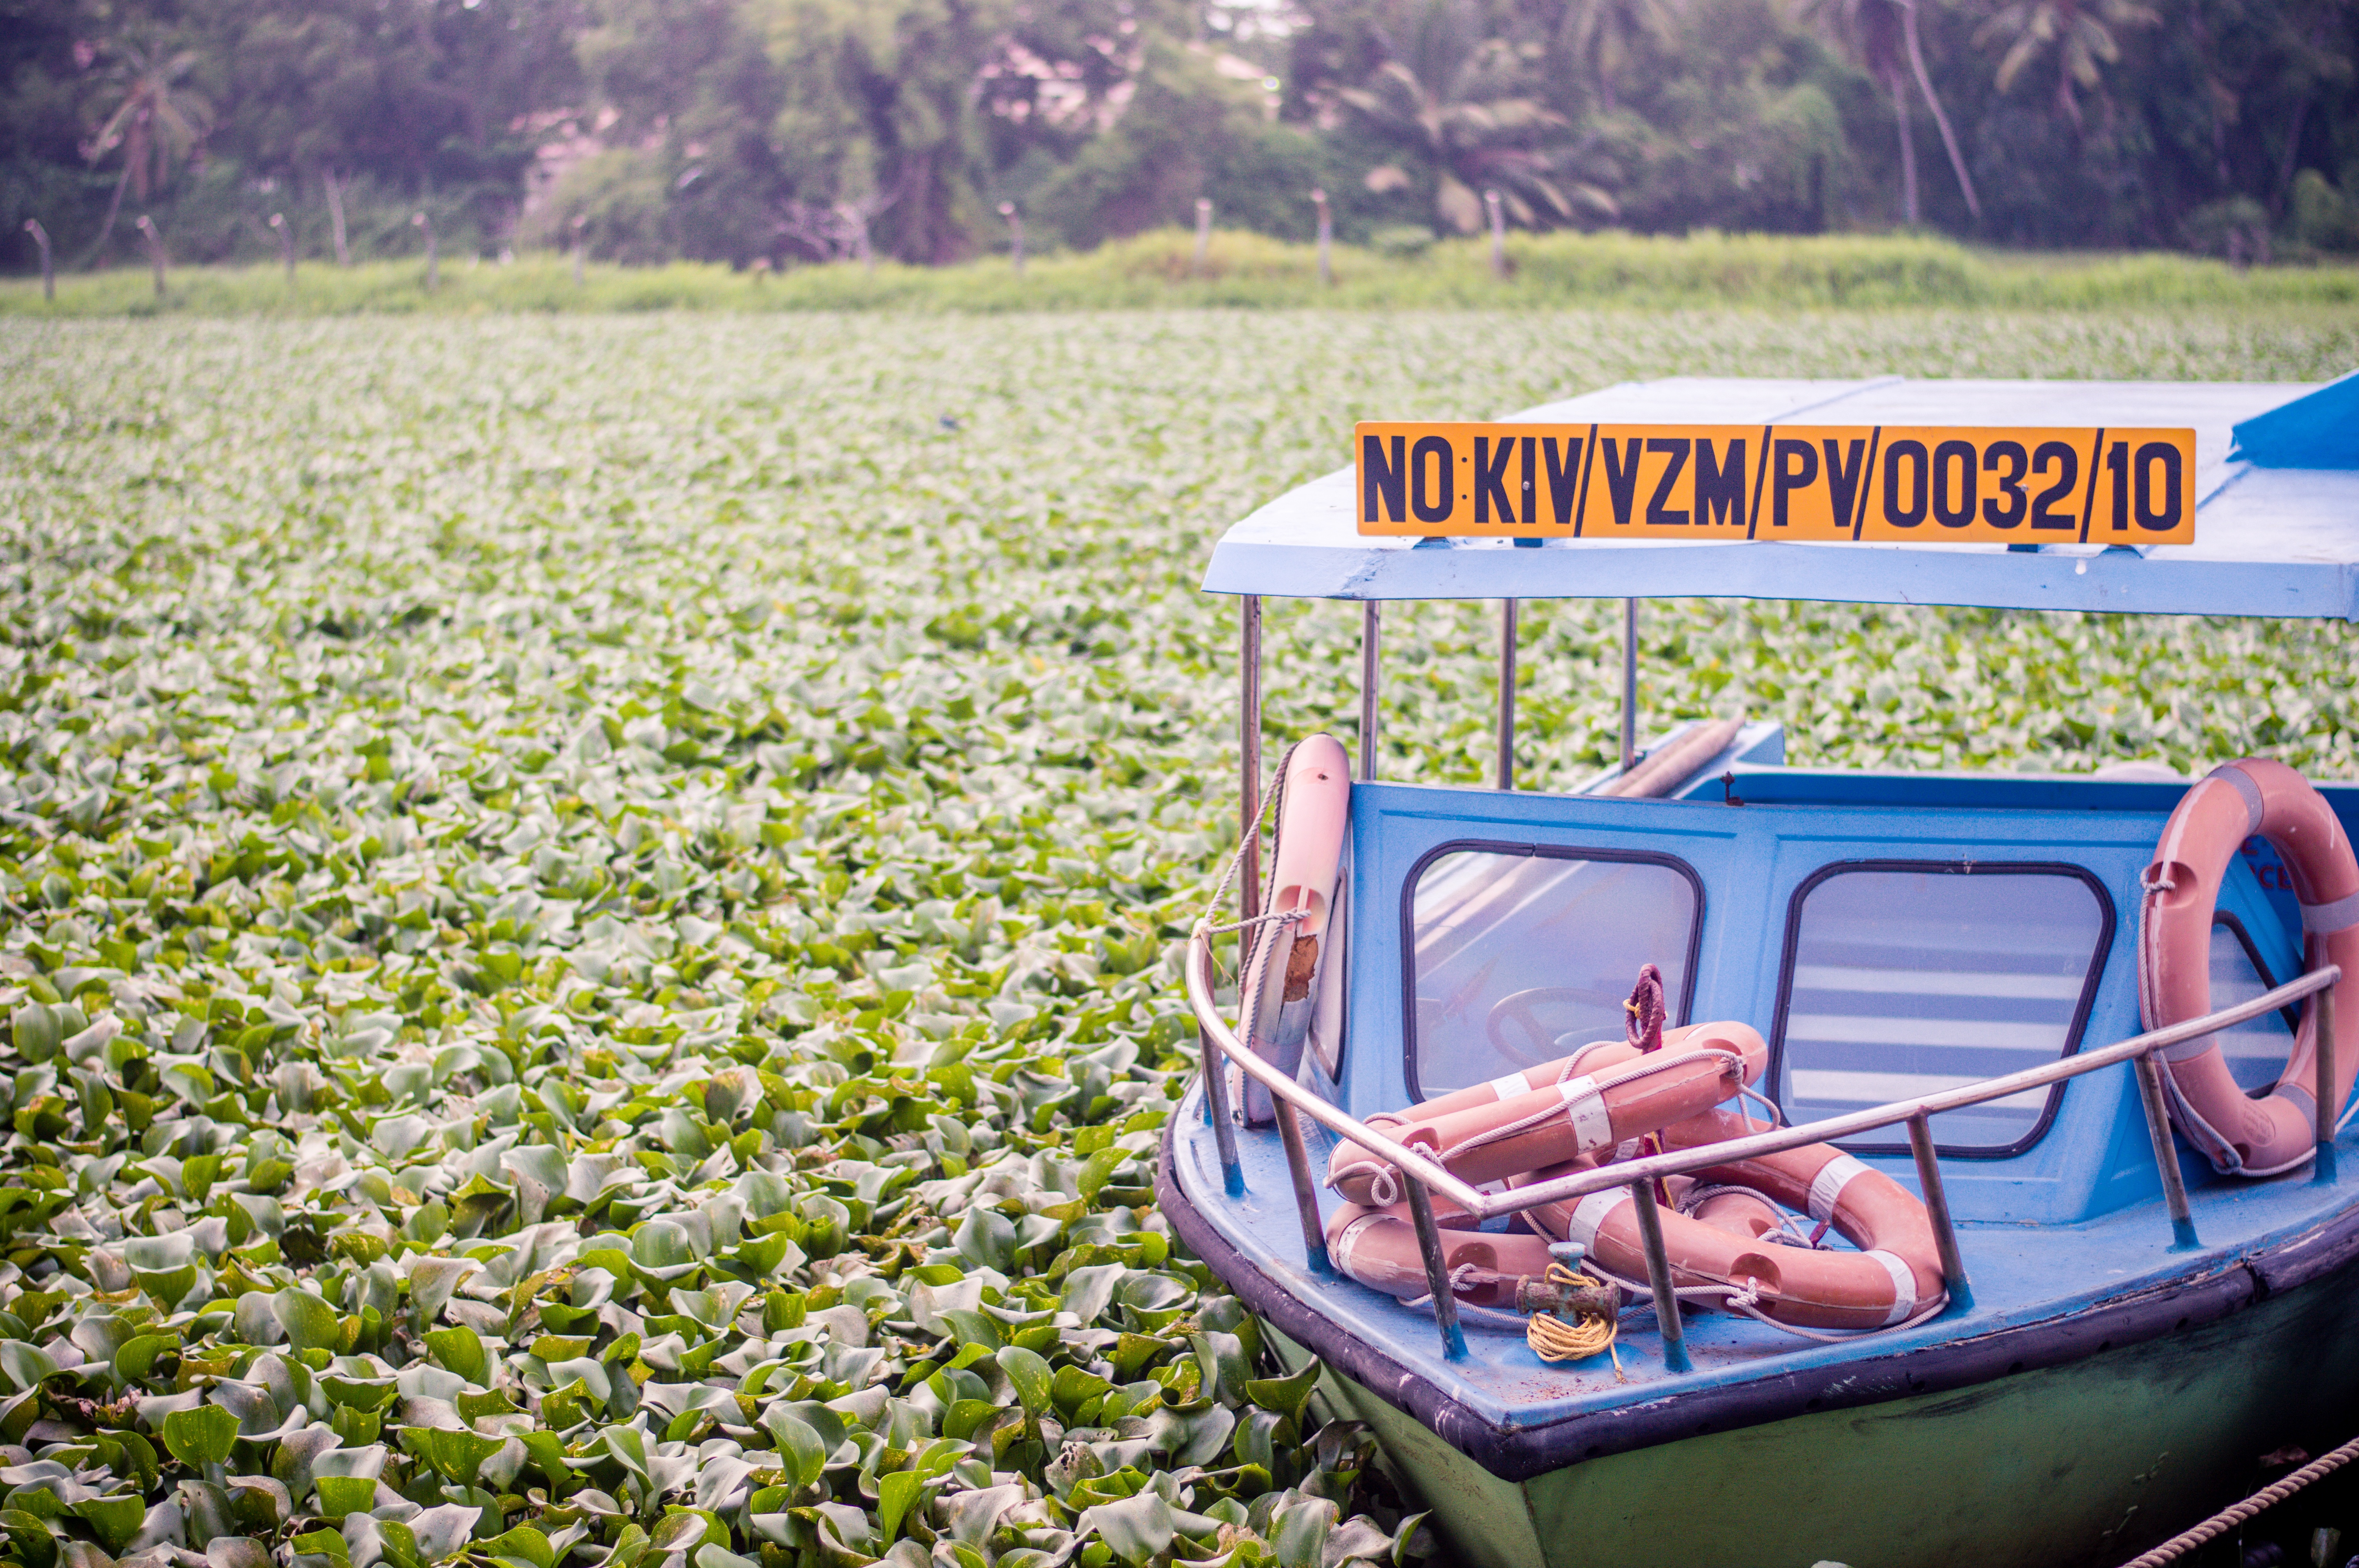
farm, flower, transport, vehicle, crop, agriculture, ecosystem